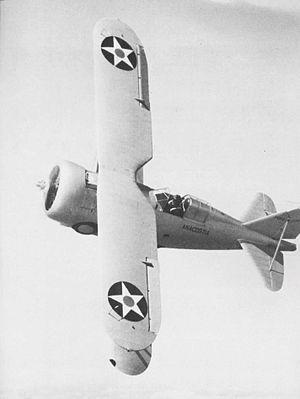
Le Grumman F3F était le dernier avion de chasse biplan livré à la marine américaine, il a servi entre les deux guerres. Conçu comme une amélioration du F2F, il est entré en service en 1936. il a hérité de la configuration du train d'atterrissage d'abord utilisé sur le Grumman FF et ultérieurement monté sur le Grumman F4F Wildcat. Il a été retiré des escadrons de première ligne fin 1941, avant la Seconde Guerre mondiale, et a été remplacé par le Brewster F2A Buffalo monoplan. Quand son successeur, le F4F Wildcat, est entré en service, à son tour il a rapidement remplacé le F2A Buffalo en tant que principal chasseur de la Marine au début de la Seconde Guerre mondiale, et a continué à être produit tout au long du conflit.